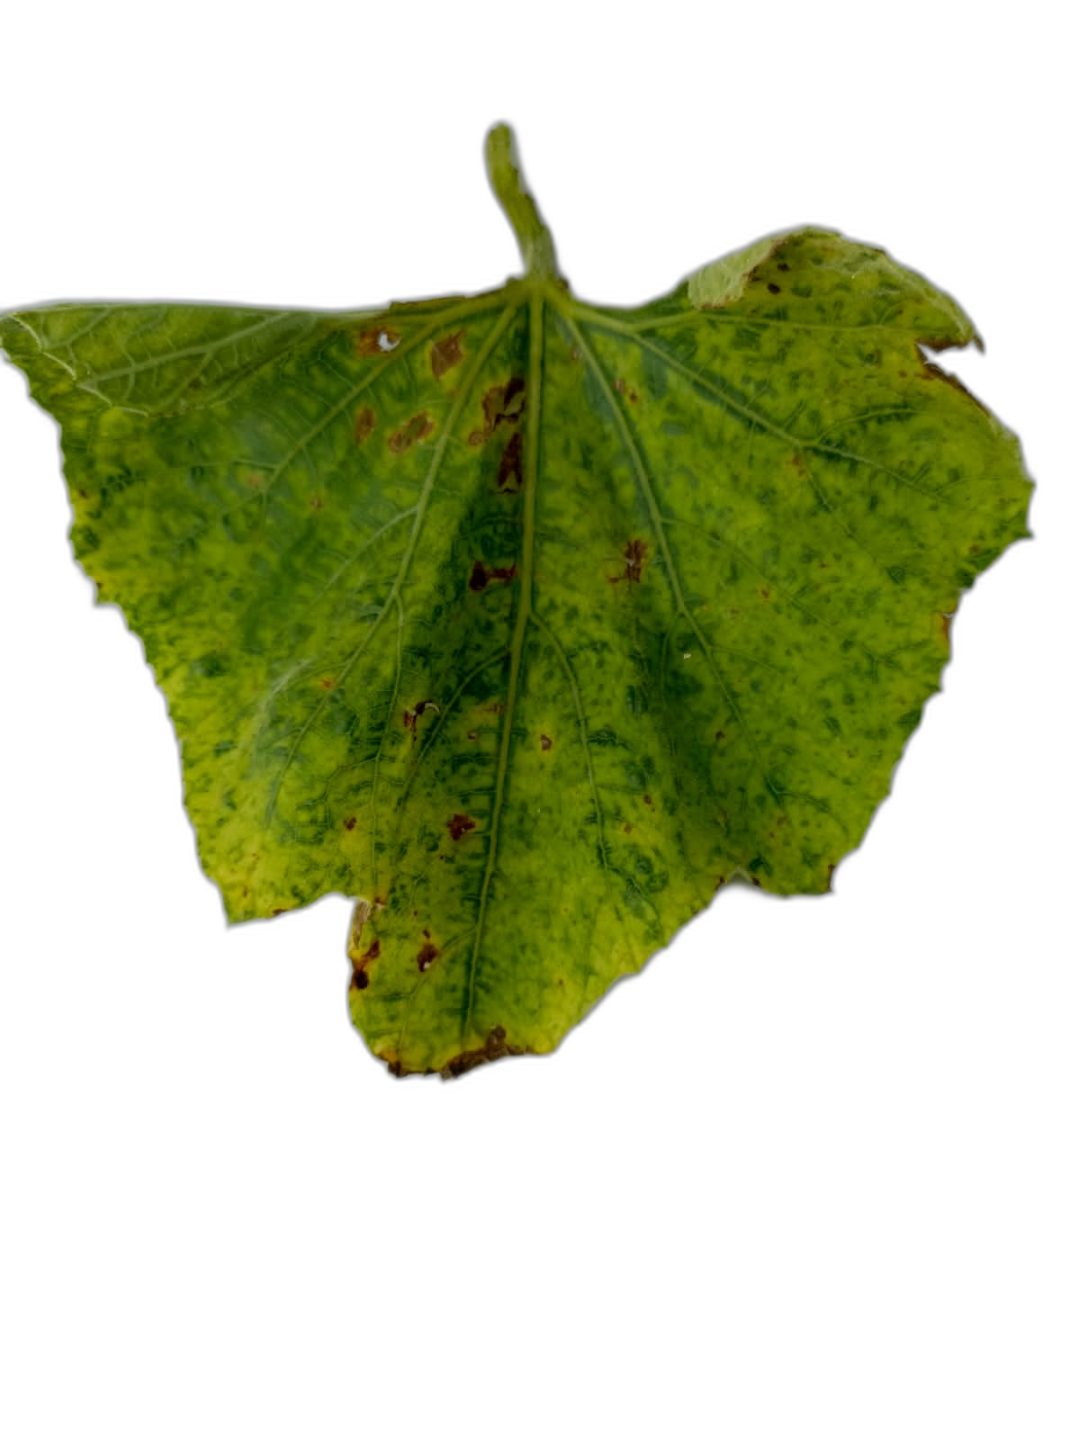
Crop: Bottle Gourd
Label: Anthracnose